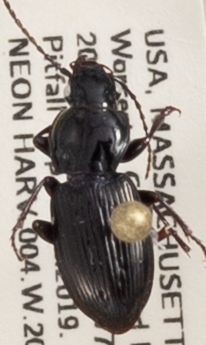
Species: Pterostichus pensylvanicus
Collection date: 2019-07-02
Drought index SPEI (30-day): -0.26
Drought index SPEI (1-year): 2.09
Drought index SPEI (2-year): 2.09